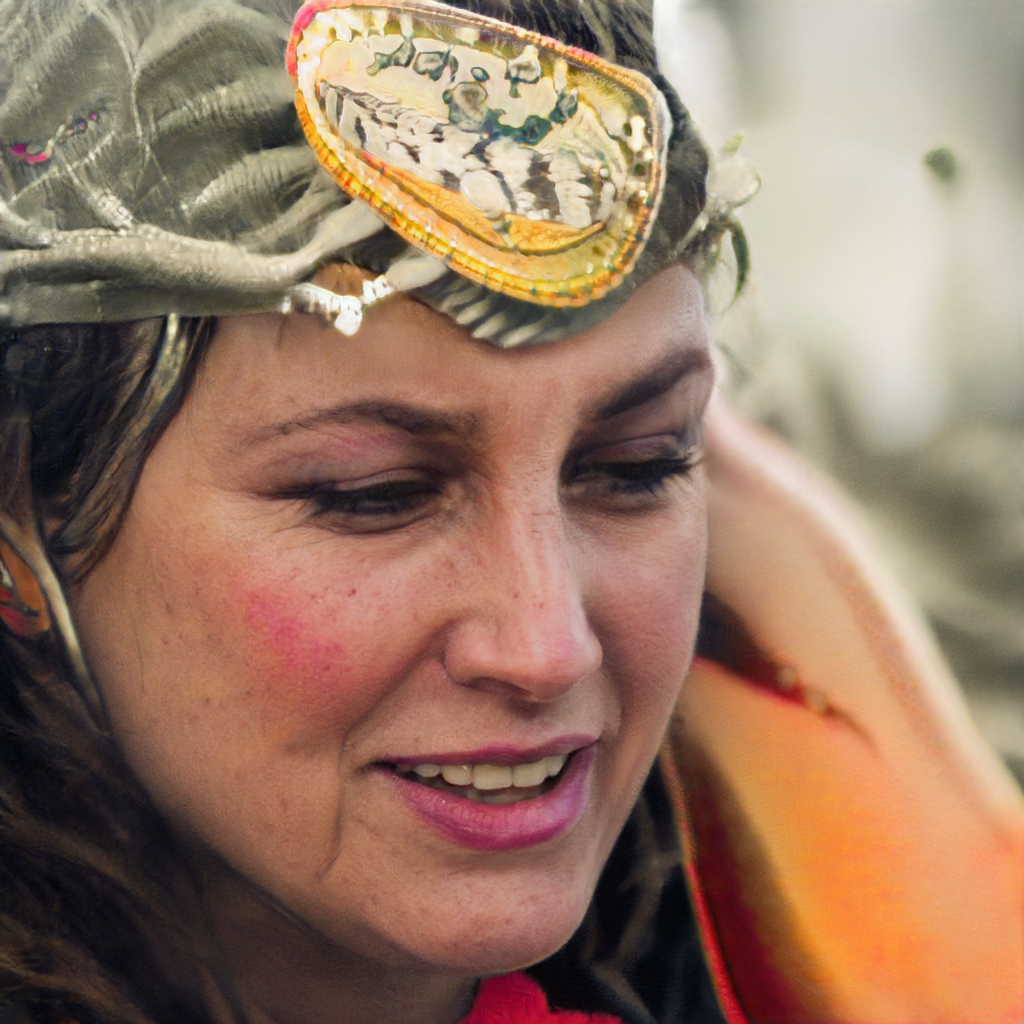
Gender: Female